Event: Nepal Earthquake
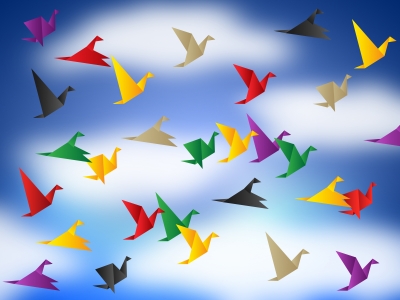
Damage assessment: no_damage